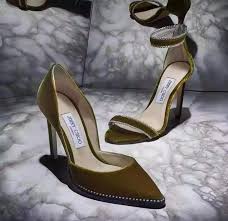
Waste category: shoes